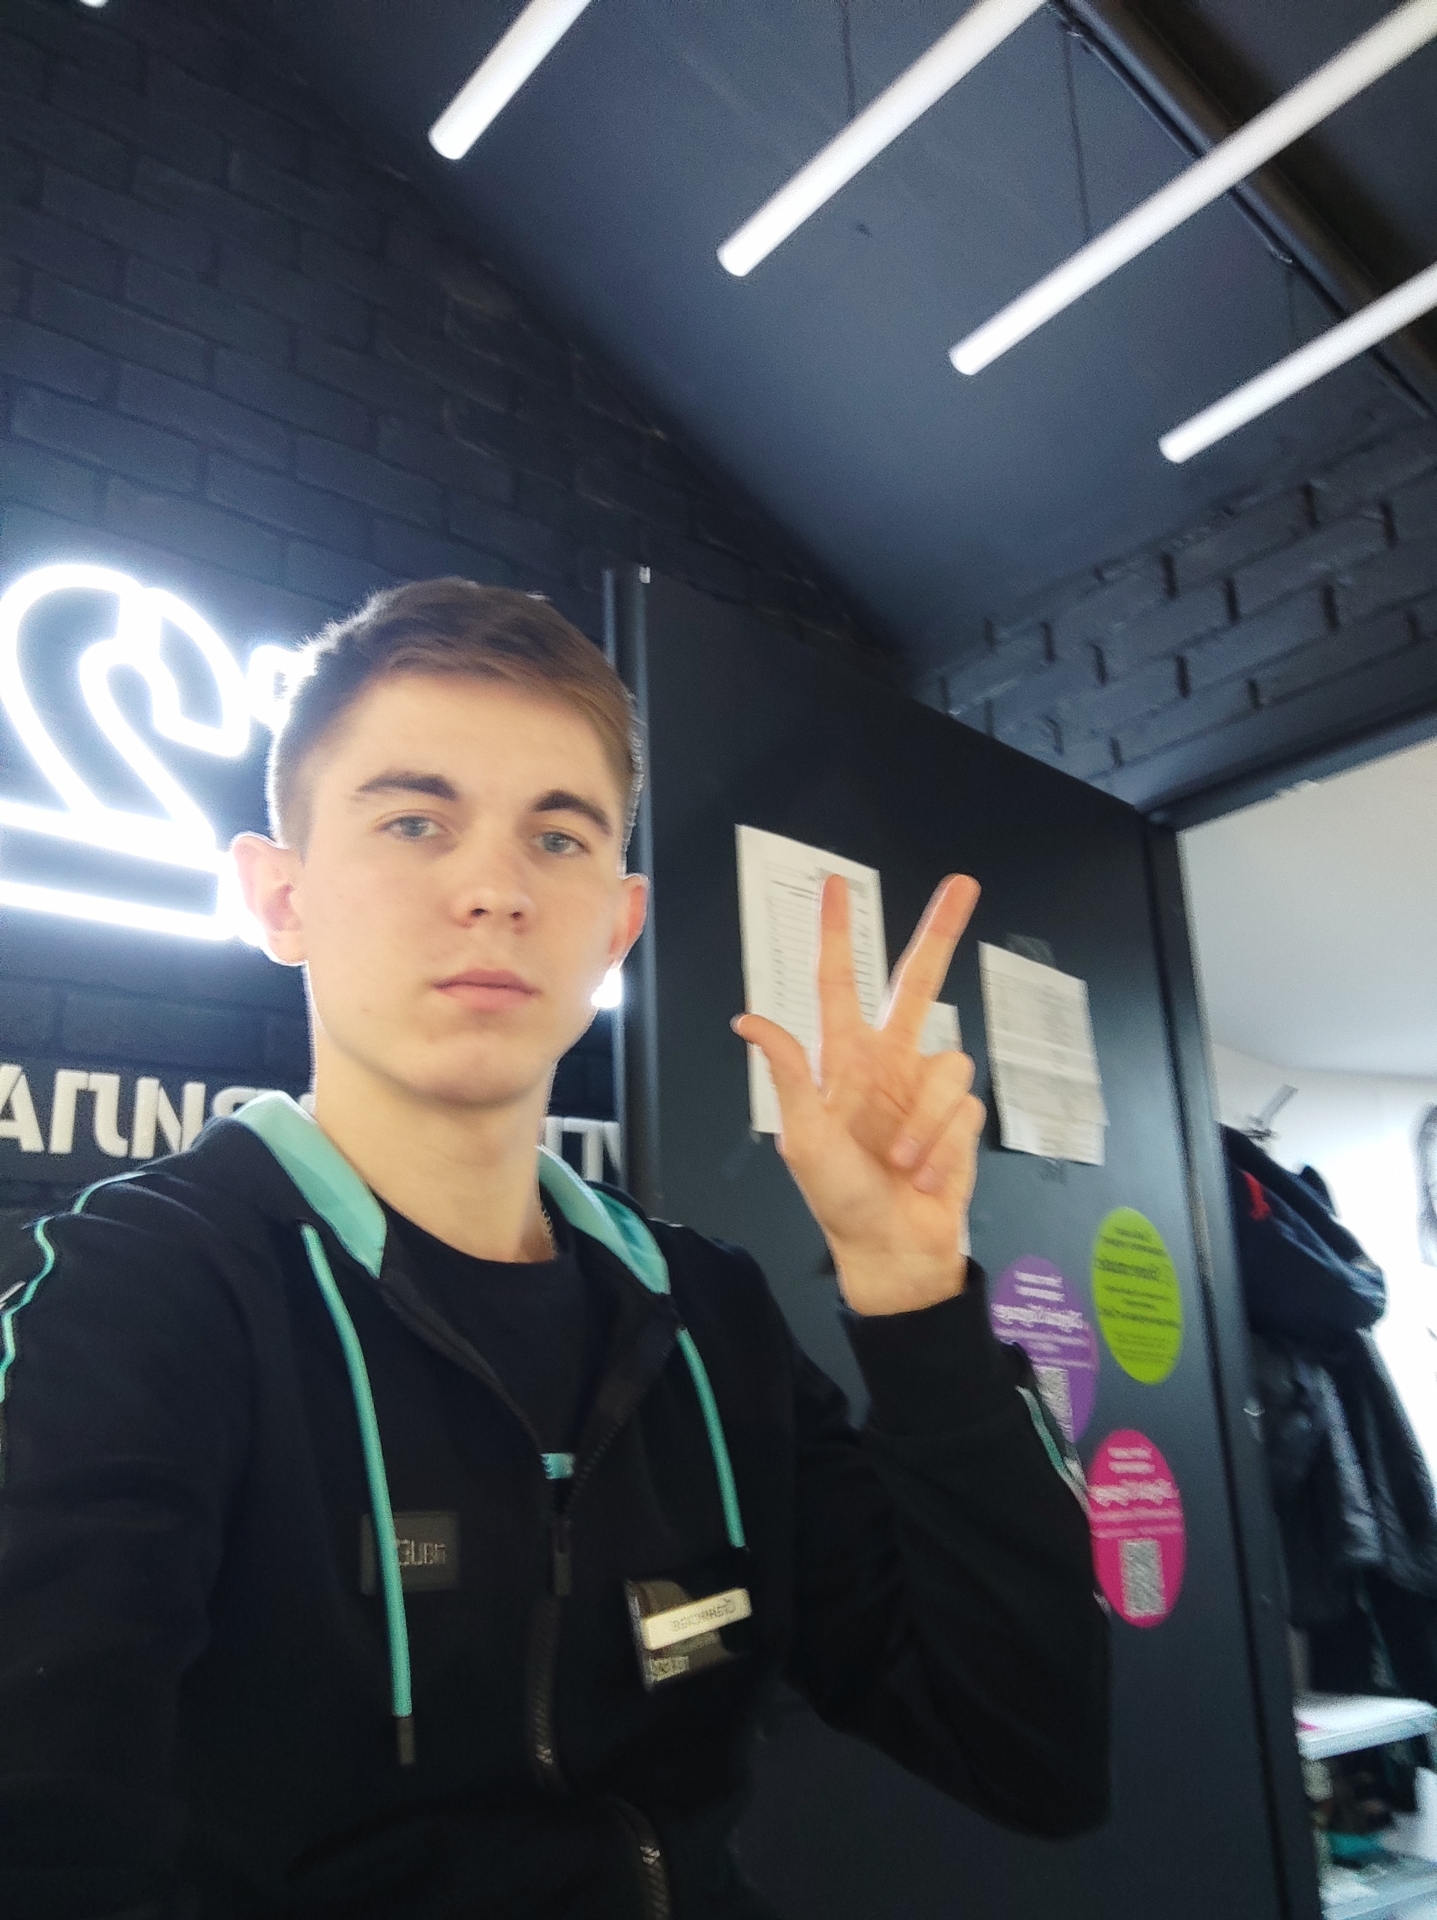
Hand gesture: three2